Eos

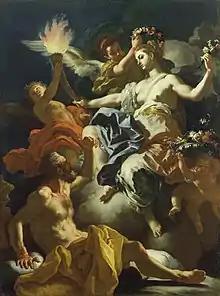
"Aurora Taking Leave of Tithonus" by Francesco Solimena, oil on canvas, 1704, J. Paul Getty Museum.

Each morning, the dawn goddess Eos gets up and opens the gates for her brother, Helios, to pass through and rise, ushering in the new day. Although often her job seems to be done once she announces Helios' coming, in the Homeric epics she accompanies him throughout the whole day, and does not leave him until the sunset; hence "Eos" might be used in texts where one would have expected to see "Helios" instead. In Musaeus's rendition of the story of Hero and Leander in the sixth century AD, Eos is mentioned during both sunrise and sunset.